Chief Justice of Cyprus

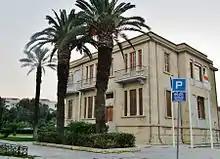
Supreme Court building, Nicosia

The chief justice of Cyprus was the head of the Supreme Court of Cyprus until 1961.